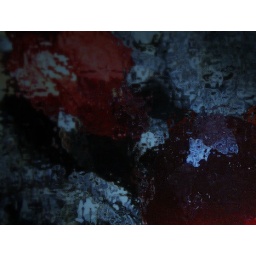
blue oilpaint floating on the water with rubystone in it